Rubery Hill Hospital

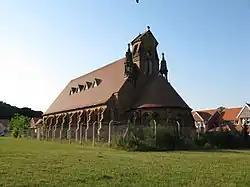
The former hospital chapel

Rubery Hill Hospital was a mental health facility in Birmingham, England. The chapel, which still survives, is a Grade II listed building.